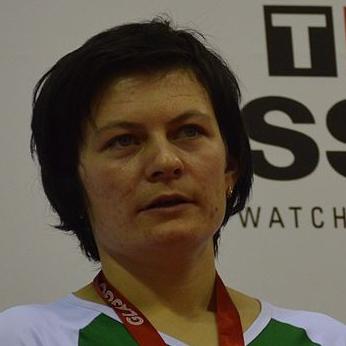
Age: 27